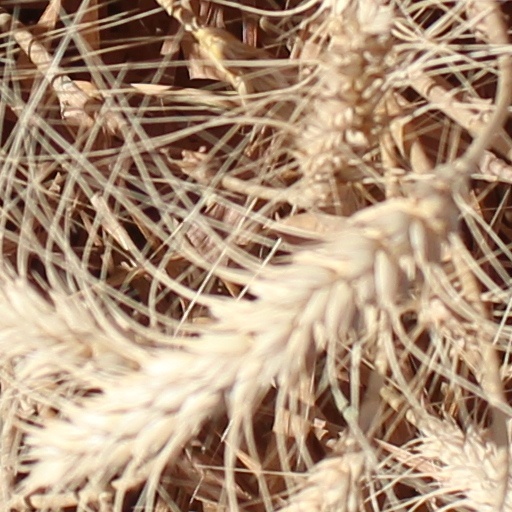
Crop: wheat